I Can't Live Without Music (film)

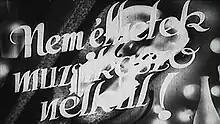

I Can't Live Without Music (Hungarian: Nem élhetek muzsikaszó nélkül) is a 1935 Hungarian comedy film directed by Alfréd Deésy and starring Pál Jávor, Erzsi Somogyi and Gyula Gózon. It was shot at the Hunnia Studios in Budapest.